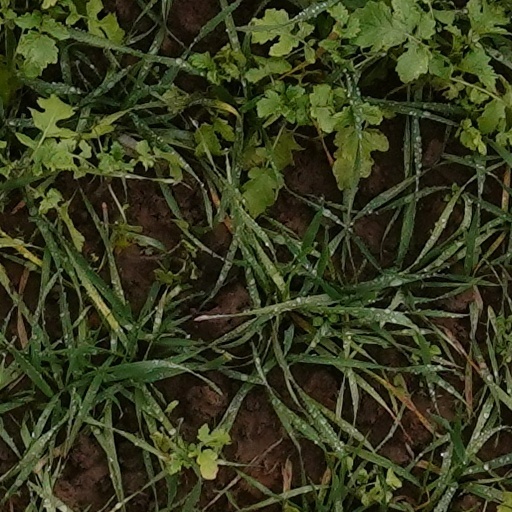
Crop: wheat